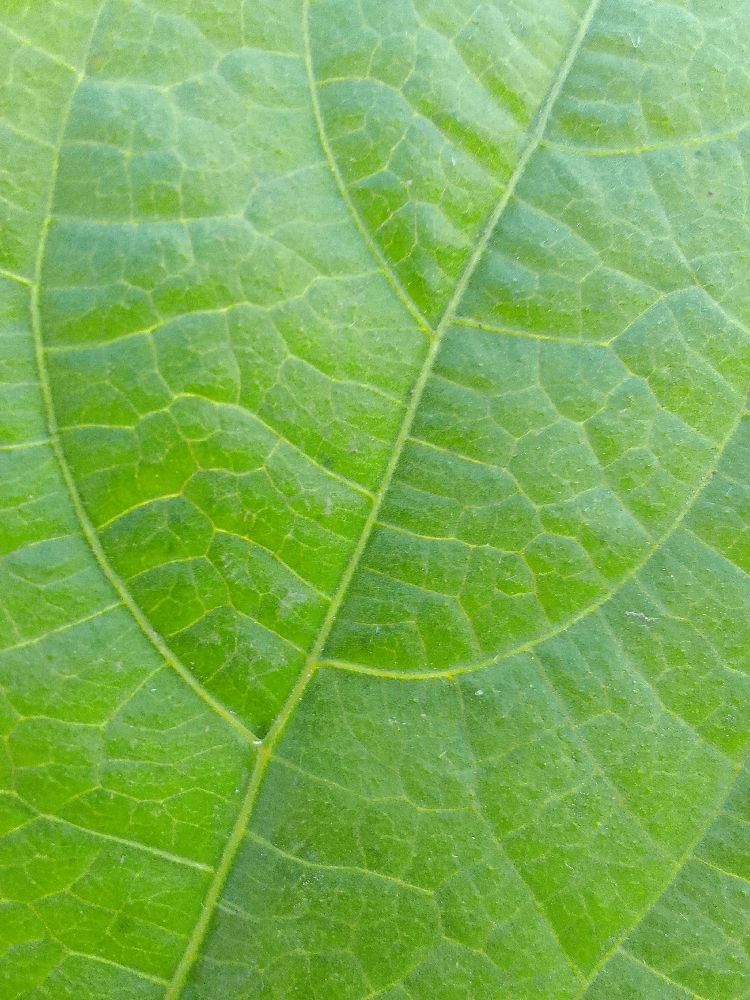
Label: healthy